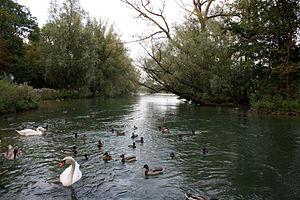
Le Flosskanal est un canal urbain situé dans le district de Munich Thalkirchen. Il a été construit à la fin du 19ᵉ siècle pour la navigation sur l'Isar comme accès à la nouvelle zone centrale. Aujourd'hui, des promenades en radeau y sont organisées et il est utilisé pour faire du canoë et du rafting.